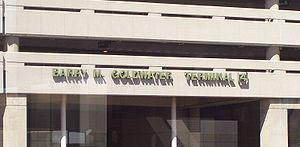
Barry Morris Goldwater, né le 2 janvier 1909 à Phoenix et mort le 29 mai 1998 à Paradise Valley, est un homme politique américain membre du Parti républicain, notamment sénateur fédéral pour l'Arizona et candidat à l'élection présidentielle américaine de 1964.